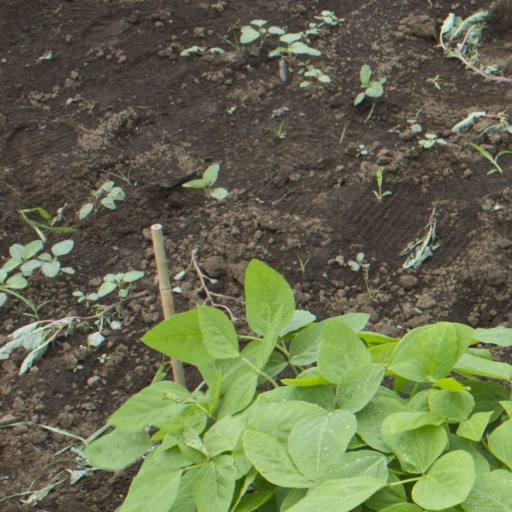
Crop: soybean